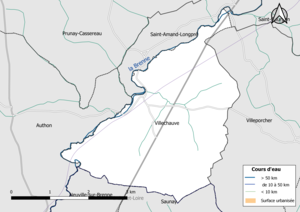
Carte du réseau hydrographique de la commune de fr:Villechauve (Loir-et-Cher, France).
Villechauve est une commune française située dans le département de Loir-et-Cher, en région Centre-Val de Loire.